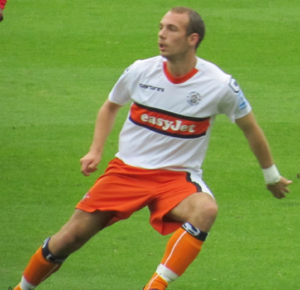
La campagne 2011-2013 de l'équipe du pays de Galles espoirs de football voit la sélection galloise des moins de 21 ans engagée dans les éliminatoires du Championnat d'Europe de football espoirs 2013 qui se déroule en Israël. Intégrée au groupe 3 de ces éliminatoires, l'équipe remporte son premier match, contre l'équipe d'Andorre et prend immédiatement la tête de son groupe.